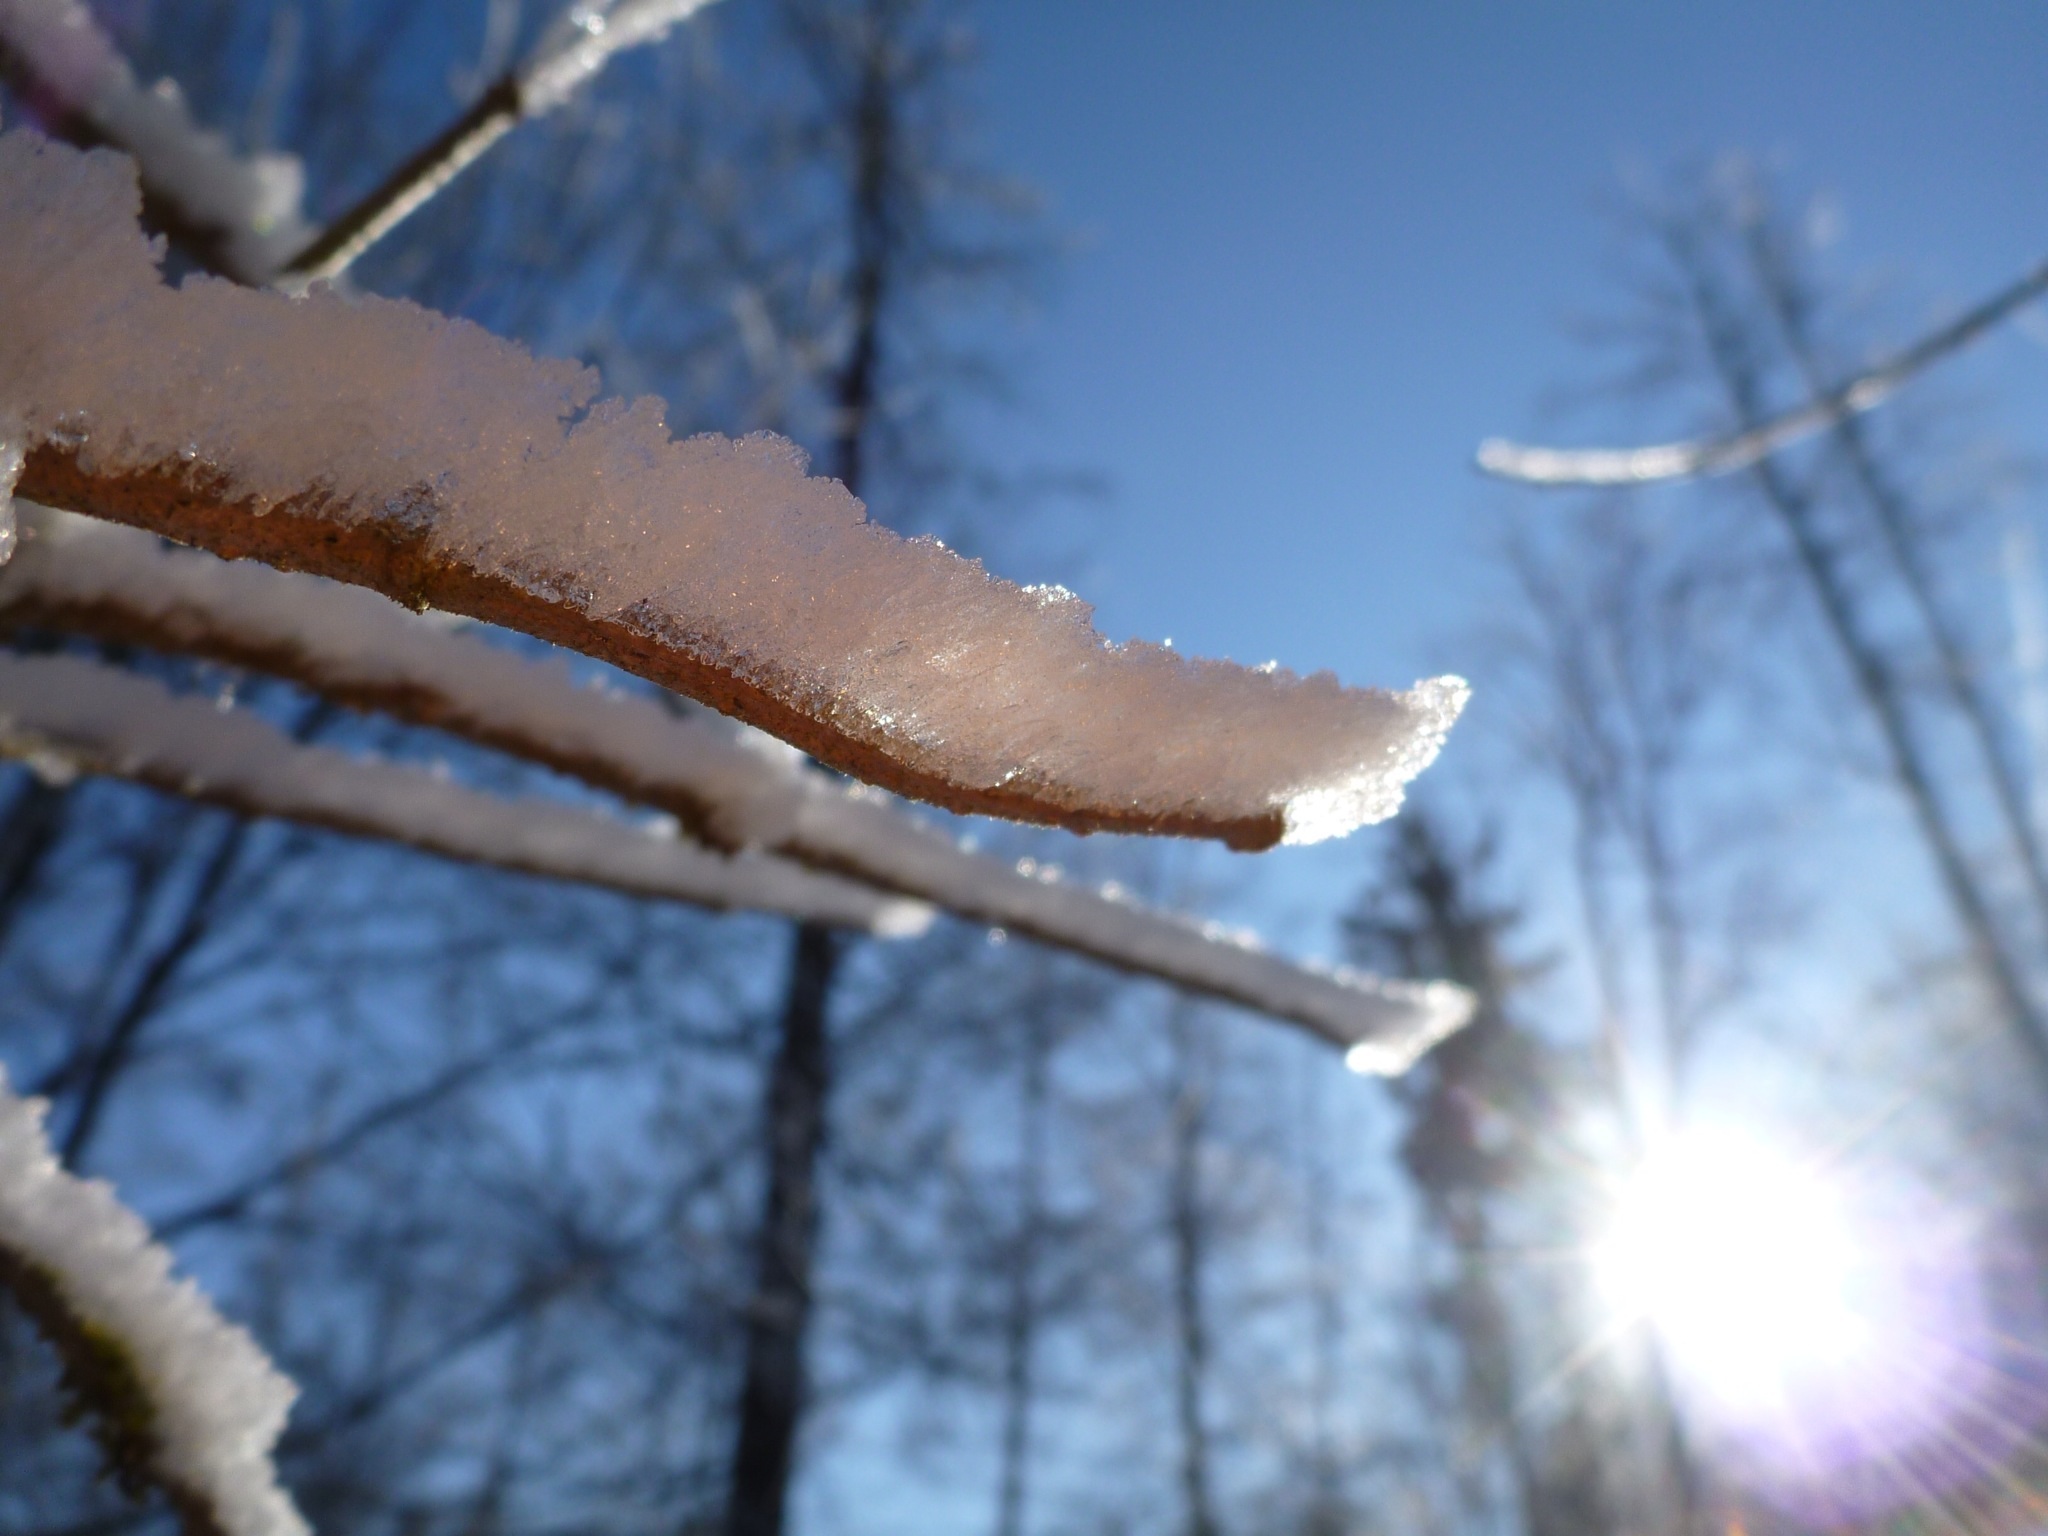
tree, branch, snow, winter, plant, sunlight, morning, leaf, frost, ice, spring, weather, season, twig, freezing, woody plant